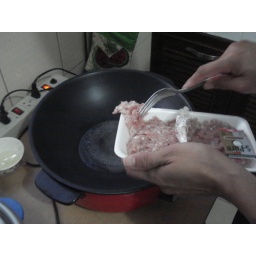
Winged Bean Salad. Boiling small pieces of ground pork in water in the wok.